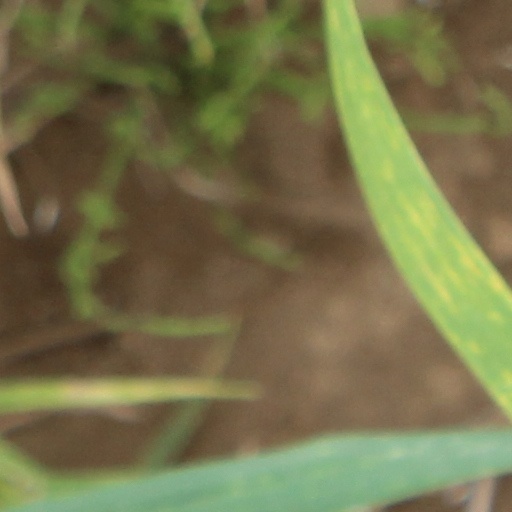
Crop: wheat